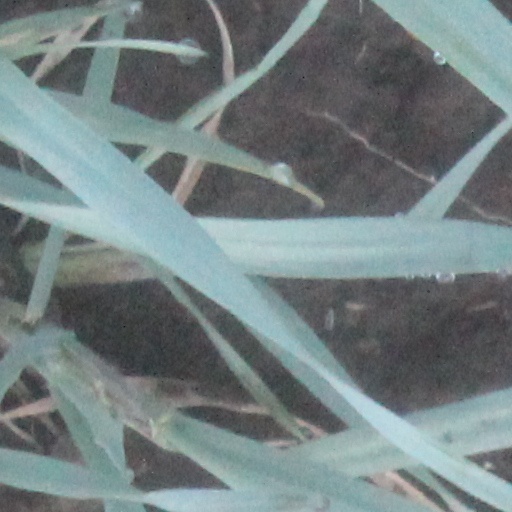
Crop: wheat